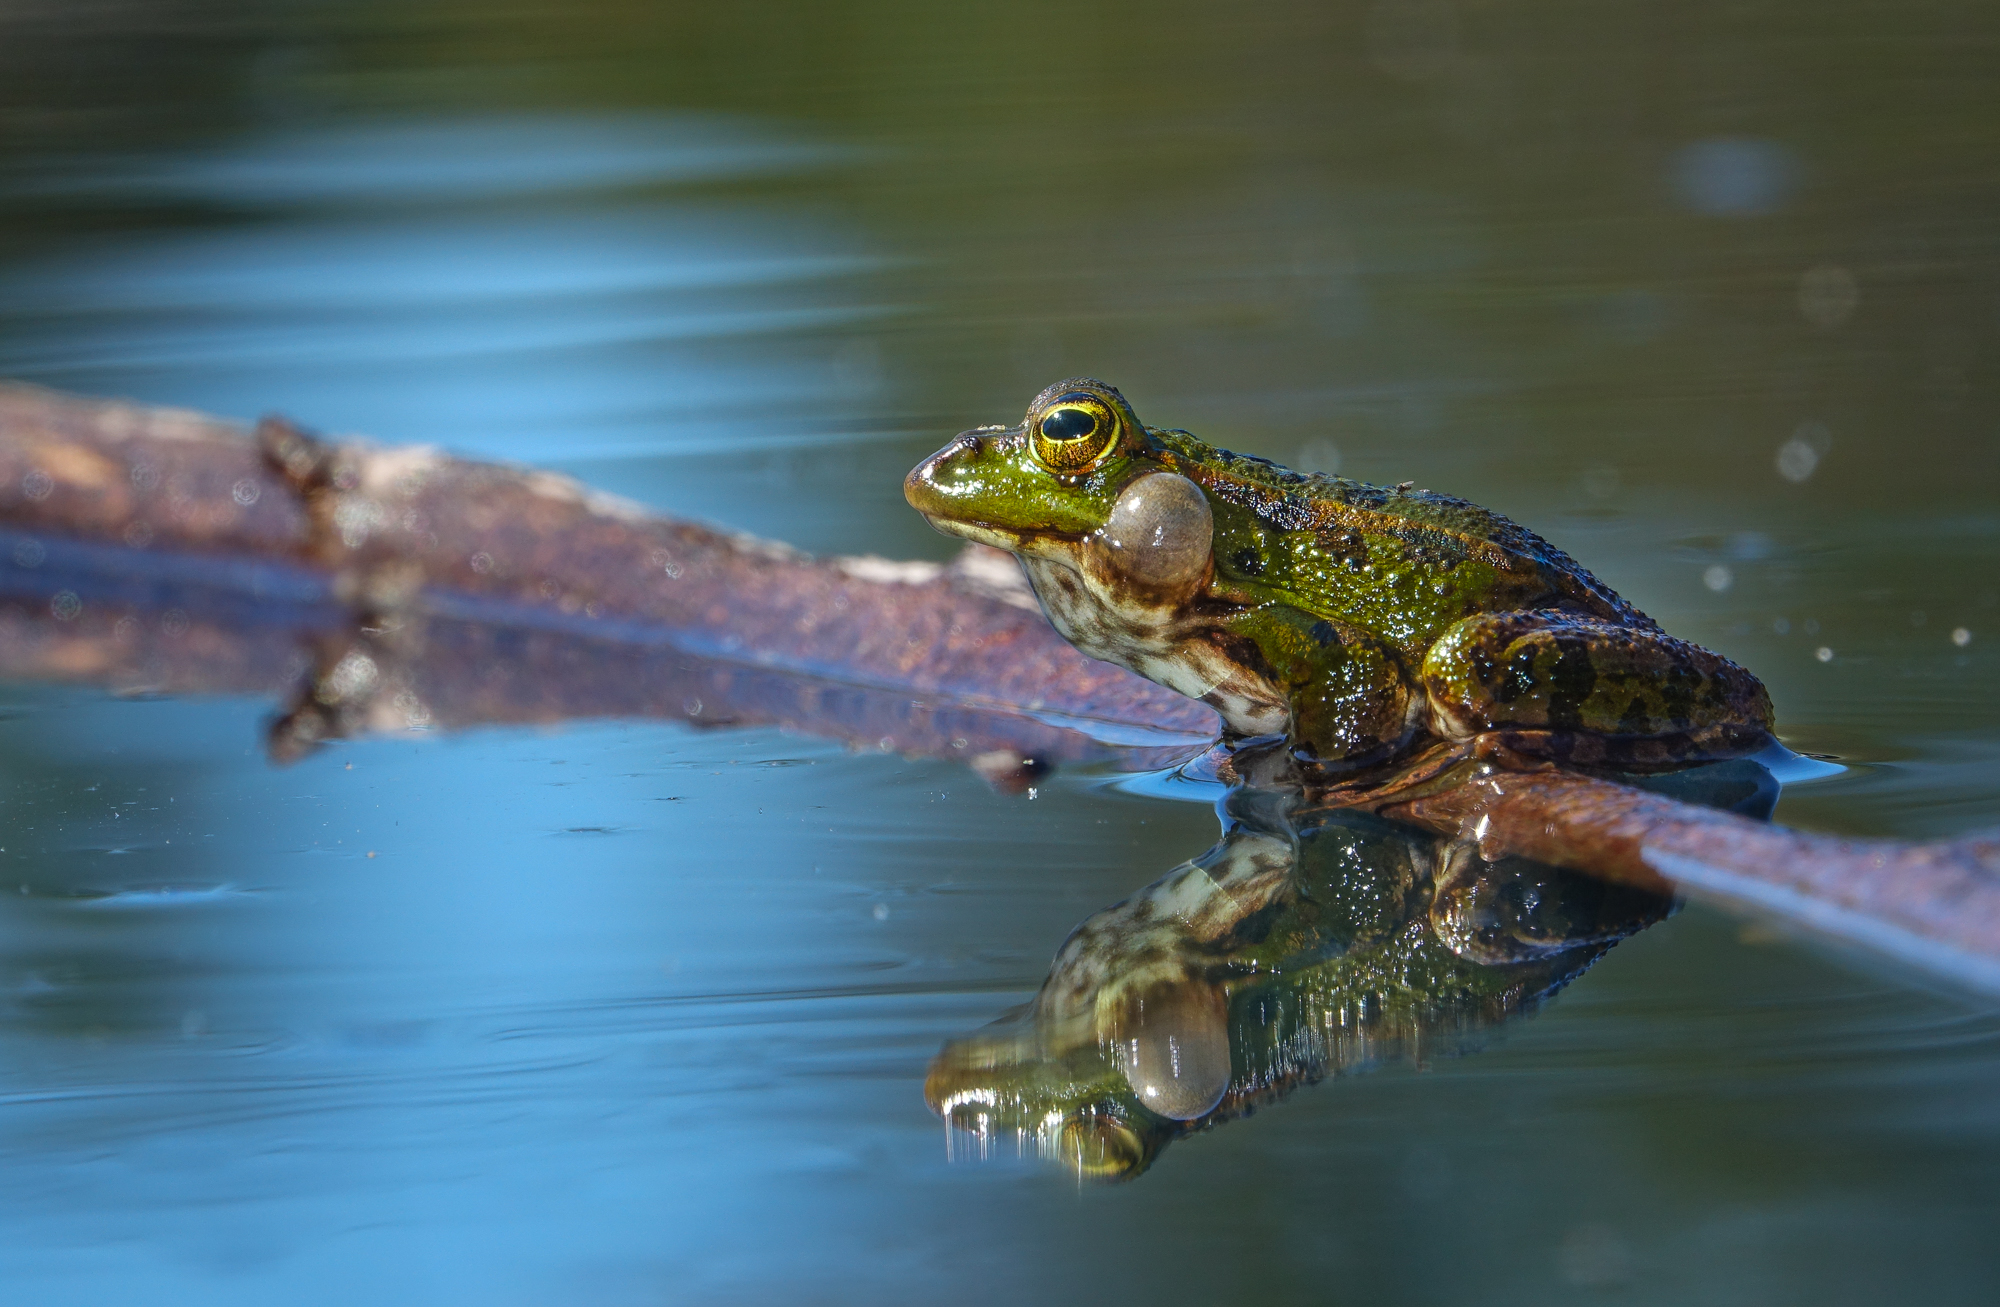
water, nature, wildlife, green, frog, amphibian, fauna, close up, animals, vertebrate, naturaleza, rana, ggl1, gaby1, xovesphoto, sonydscrx10iii, sonyrx10iii, rx10iii, rx10m3, animales, macro photography, bullfrog, ranidae